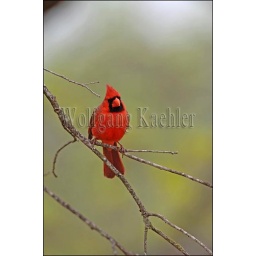
Usa, texas, hill country near hunt, northern cardinal, male in tree